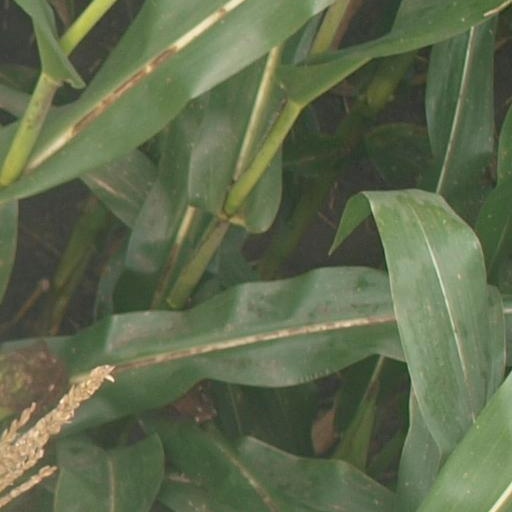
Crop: maize; corn